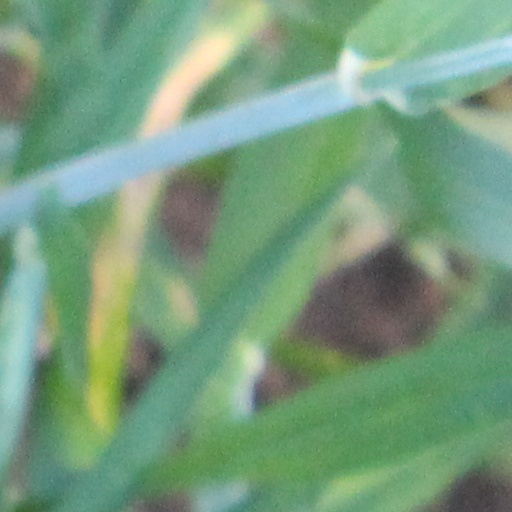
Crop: wheat